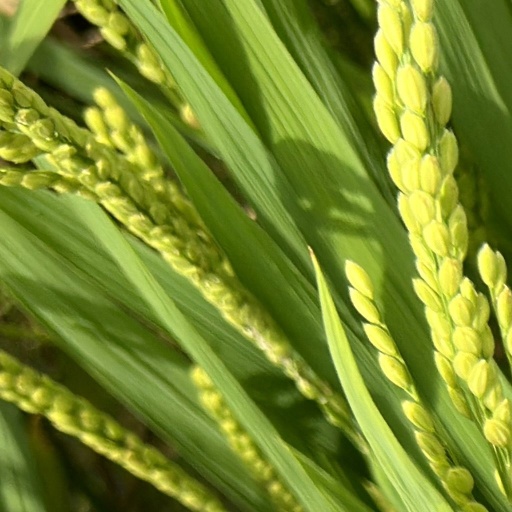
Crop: rice